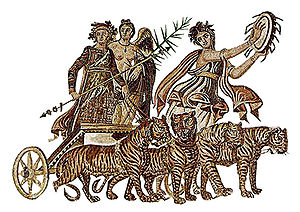
Dionysos
Dionysos' genkomst, romersk mosaik fra Tunis.
Dionysos - hos romerne kaldt Bacchus - var vinens og ekstasens gud i græsk mytologi. Han hørte til blandt Olympens tolv guder. Skønt han var søn af Zeus og Semele, datter af kong Kadmos og gudinden Harmonia, som selv var datter af Ares og Afrodite, gjaldt han ikke for at være nogen hero. I stedet blev hans liv ophav til dithyramben, komedien og tragedie.